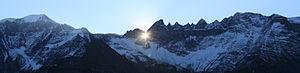
Elm est une localité et une ancienne commune suisse du canton de Glaris, située dans la commune de Glaris Sud.